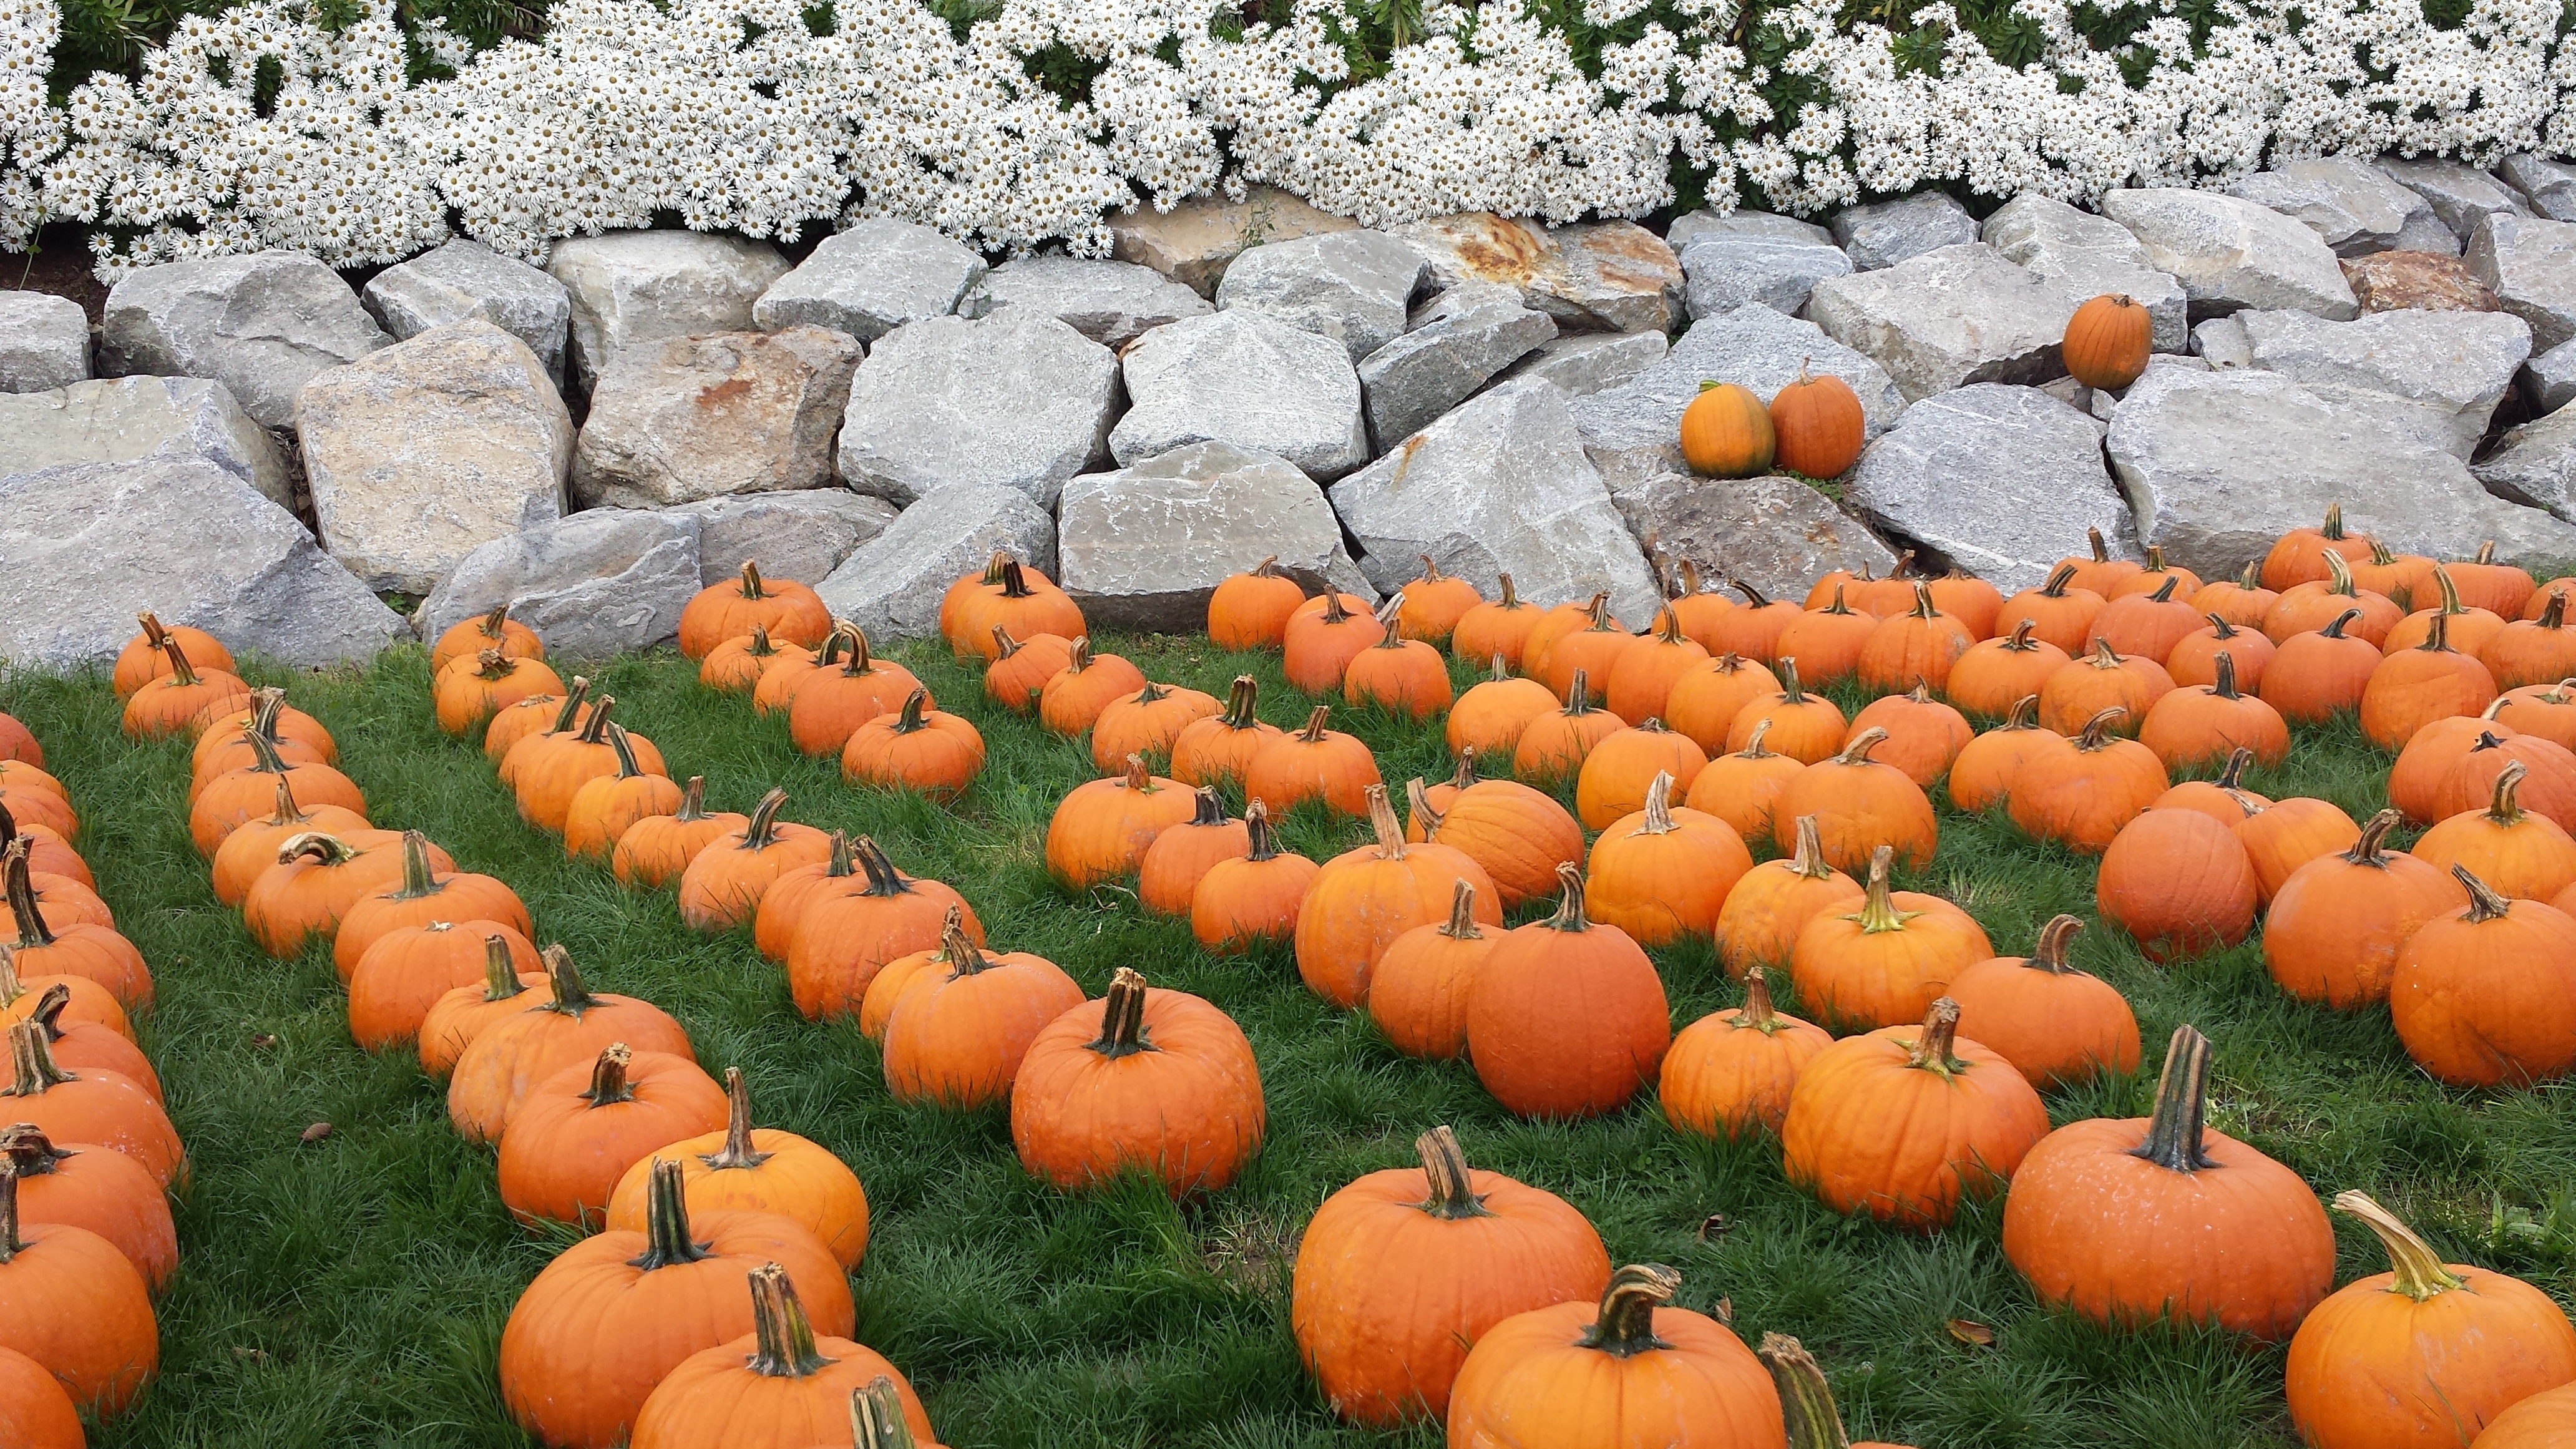
fall, flower, orange, harvest, autumn, pumpkin, halloween, holiday, thanksgiving, patch, pumpkin patch, november, october, fall festival